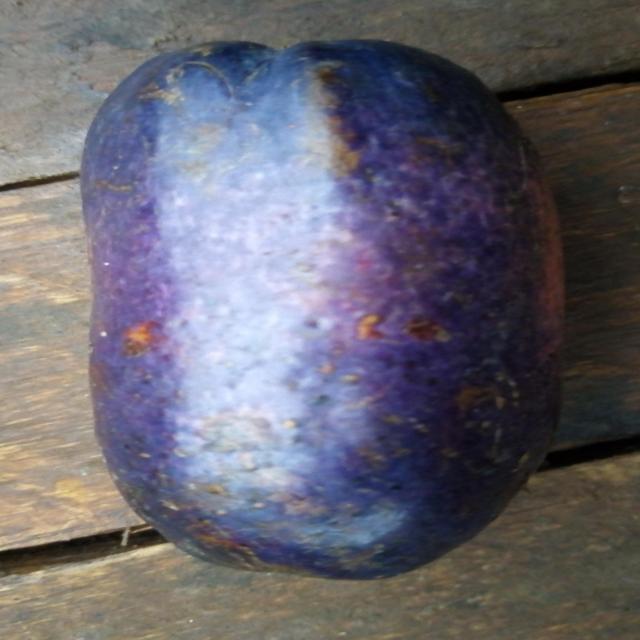
Plum grade: unaffected